Vs. (video game)

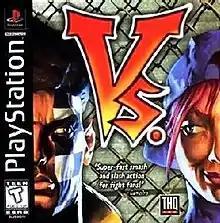
North American box art

Vs. is a 1997 3D fighting video game for the PlayStation, developed by Polygon Magic and published by THQ. It is an American localized and reworked version of Fighters' Impact by Japanese publisher Taito. "Vs." features 20 gang-based characters, designed by former Marvel Comics artist Kurtis Fujita, brawling in a two-dimensional environment. Players select different members of each gang to fight rival gangs on their respective turfs. "Vs." was met with an underwhelming critical response, being said to offer little new over the recent top-tier games in the fighting genre, and dropped into obscurity.